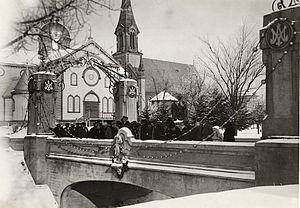
Le sanctuaire Notre-Dame-du-Cap est un lieu de rassemblement spirituel situé au Cap-de-la-Madeleine, un secteur de Trois-Rivières au Québec. Dressé sur le bord du fleuve Saint-Laurent, il est dédié à la Vierge Marie et accueille chaque année plus de 500 000 pèlerins et visiteurs en provenance de tous horizons. Son plus volumineux bâtiment est élevé au rang de basilique mineure en 1964. Le site a été désigné comme l'un des cinq sanctuaires nationaux du Canada par la Conférence des évêques catholiques du Canada. C'est le deuxième plus vaste et important sanctuaire marial dédié à la Vierge Marie en Amérique du Nord après celui de Notre-Dame de Guadalupe au Mexique.
Le pont des Chapelets est un pont de pierre édifié en 1924 au sanctuaire Notre-Dame-du-Cap à Trois-Rivières. Il commémore le miracle de la formation du pont de glace naturel qui s’est formé prodigieusement sur le fleuve Saint-Laurent en 1879.